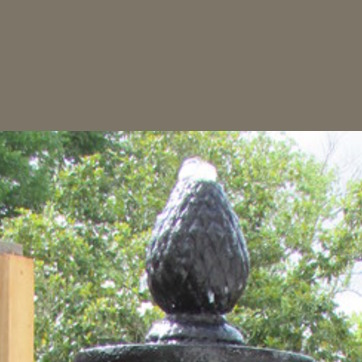
Material: water